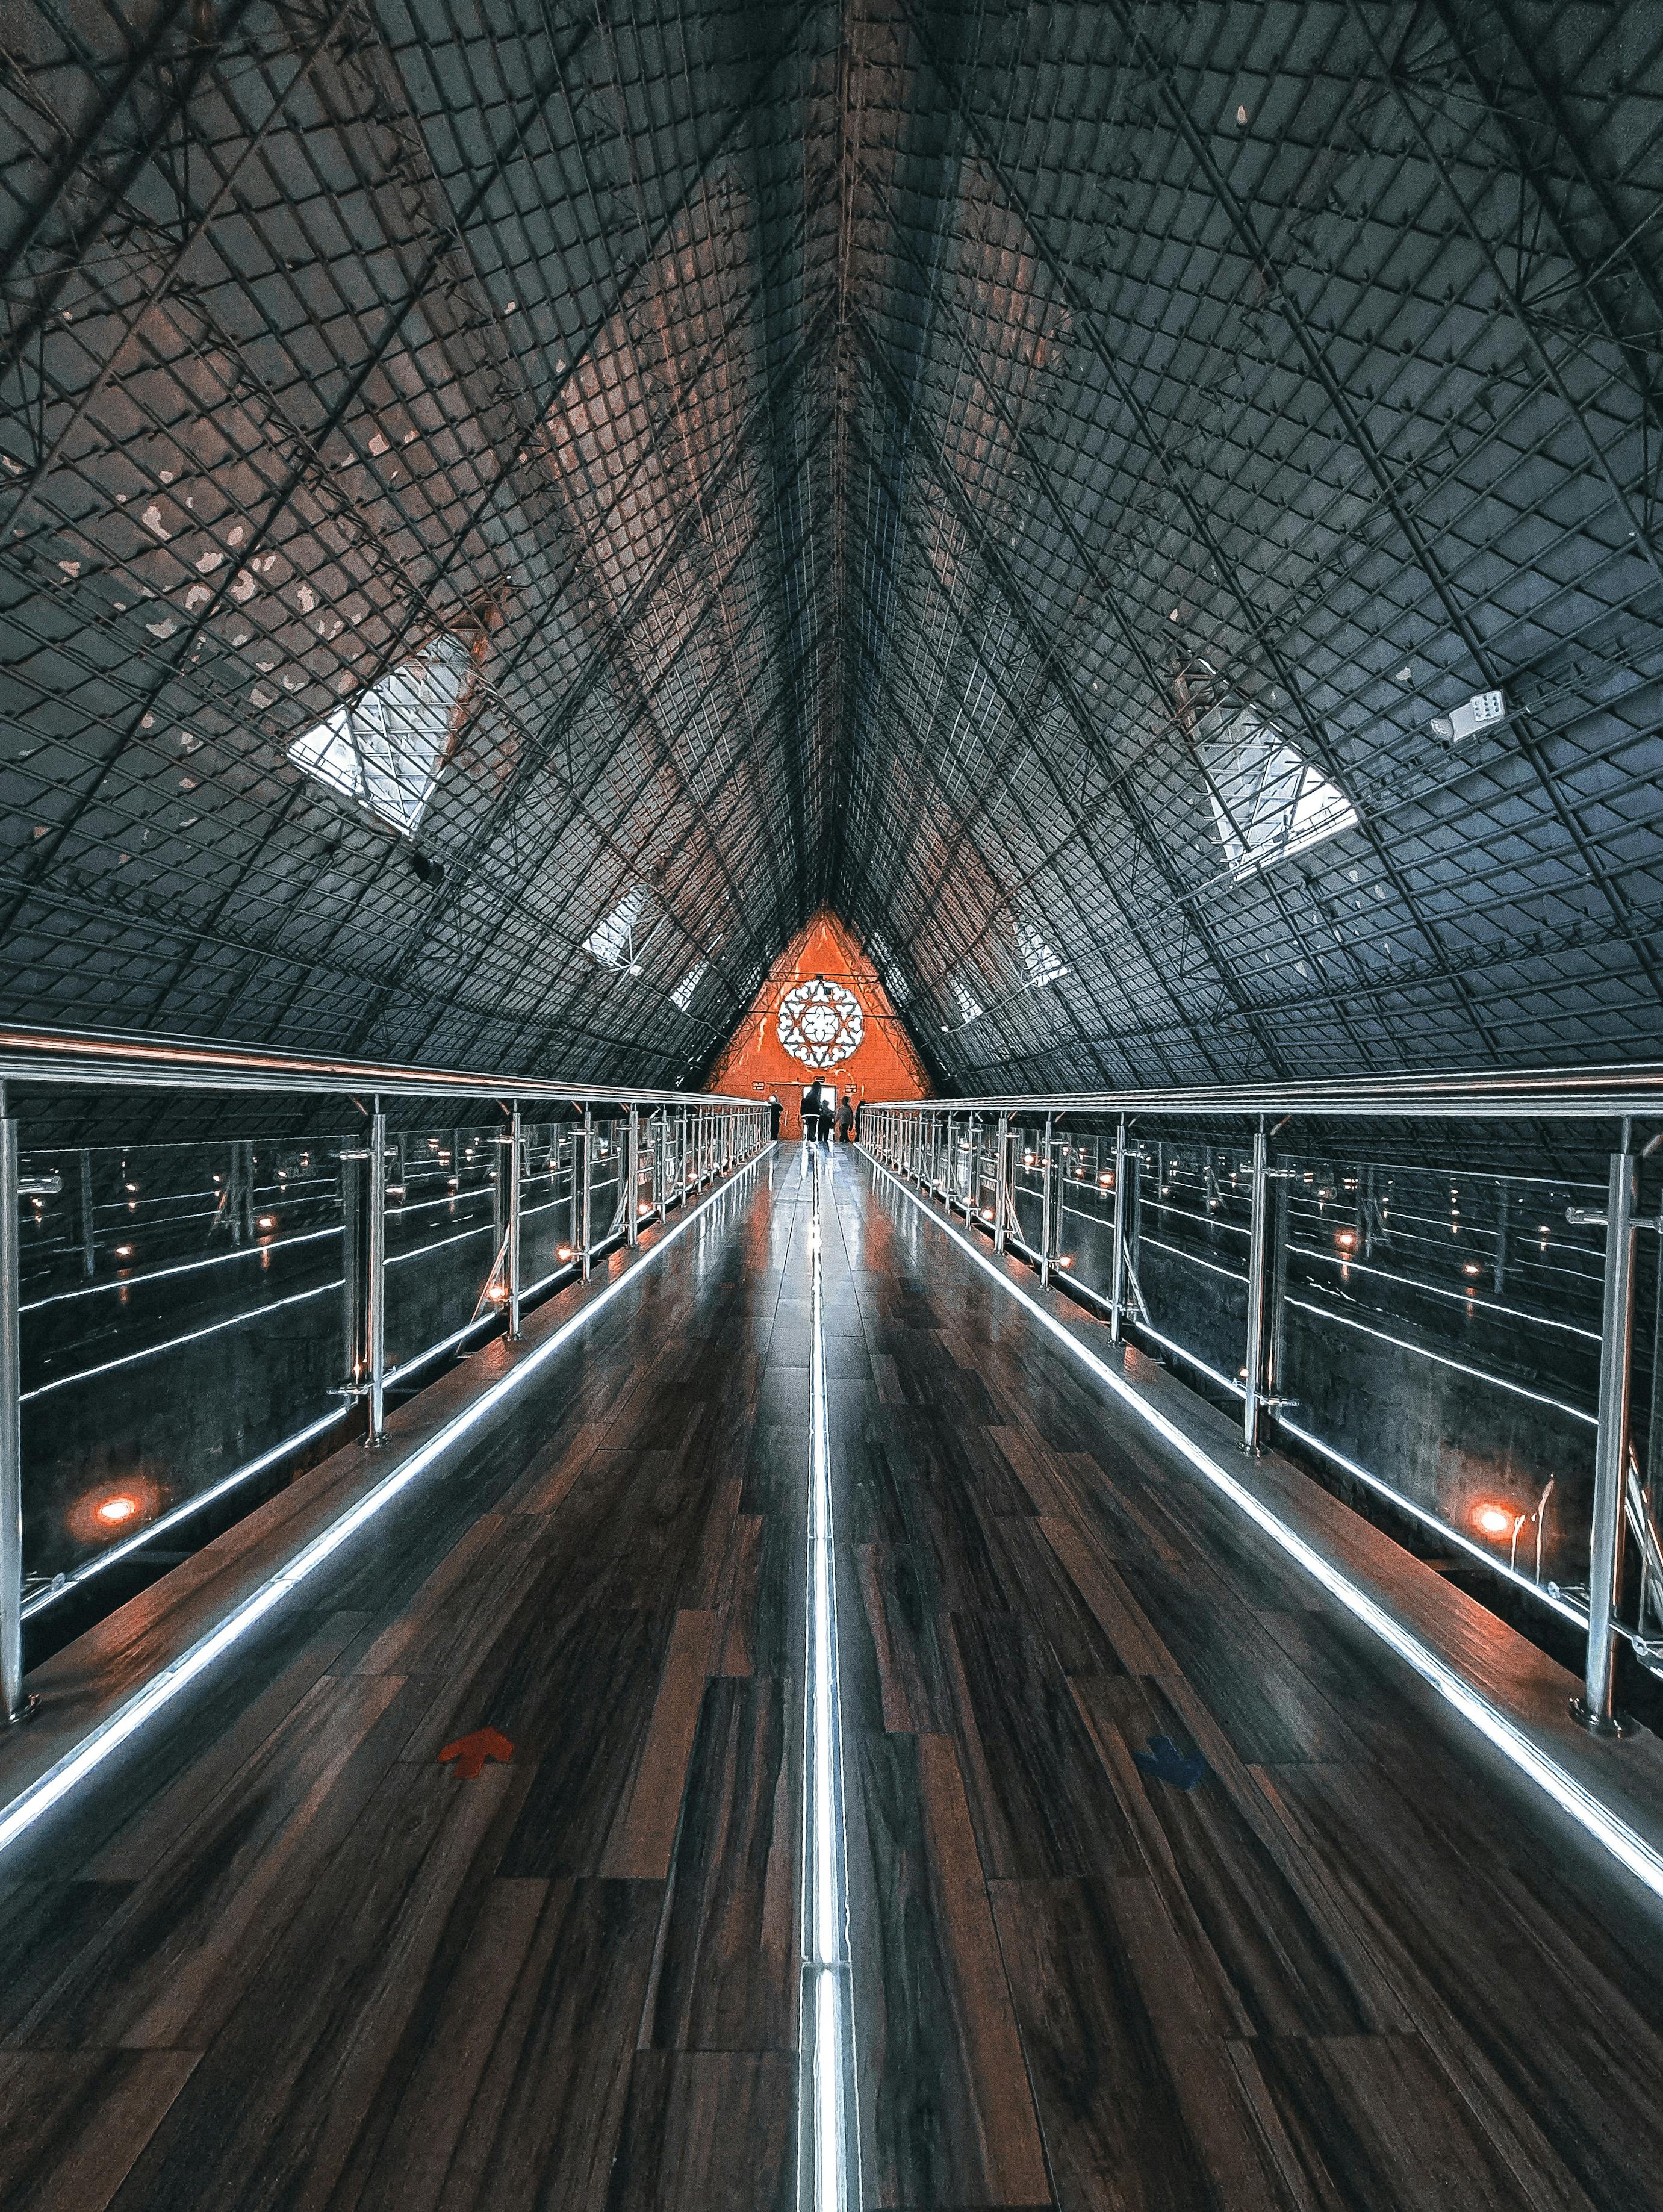
natural, electricity, mode of transport, thoroughfare, parallel, road, symmetry, city, wood, Tints and shades, track, metropolis, metal, darkness, steel, nonbuilding structure, engineering, composite material, night, public transport